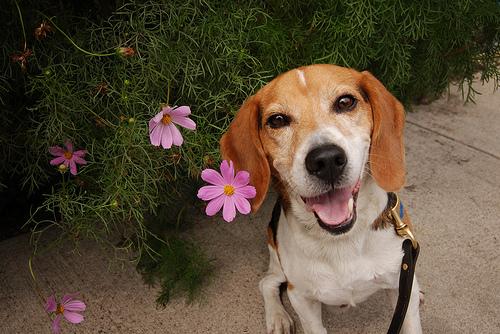
Breed: beagle